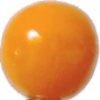
Label: physalis